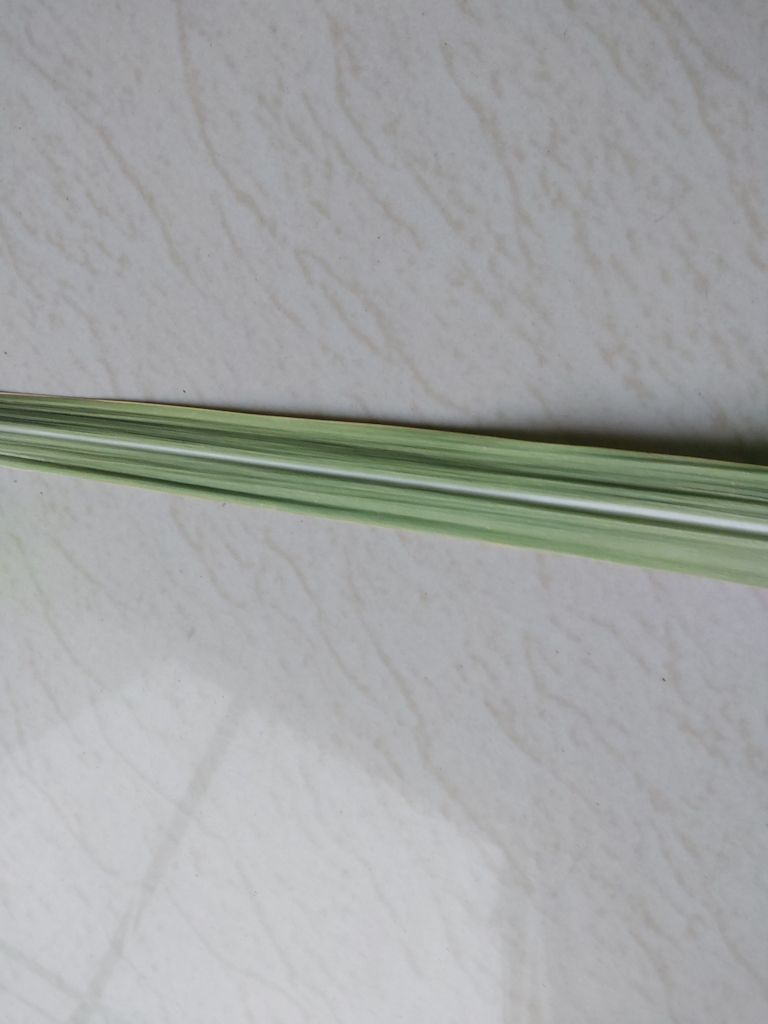
Label: Viral Disease